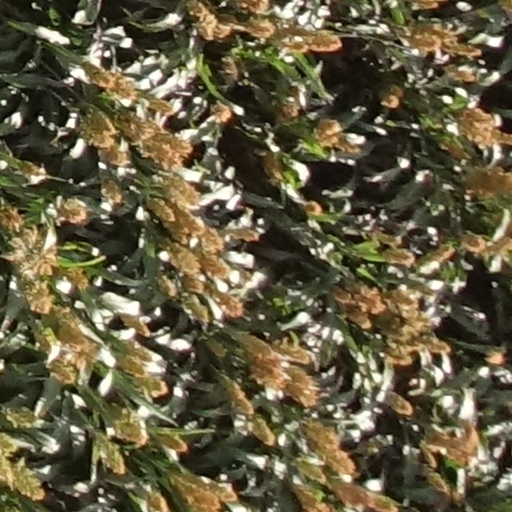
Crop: sorghum